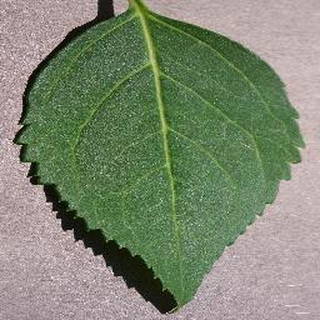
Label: healthy_cherry